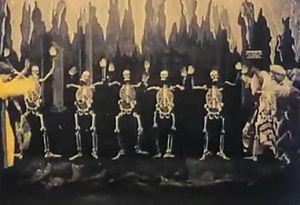
Le Palais des mille et une nuits est un film réalisé par Georges Méliès, sorti en 1905.